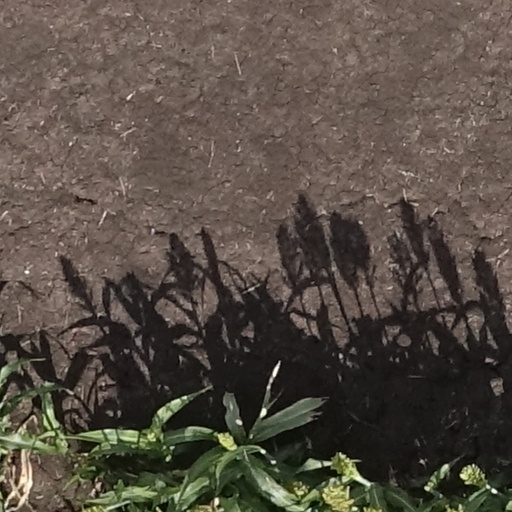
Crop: sorghum